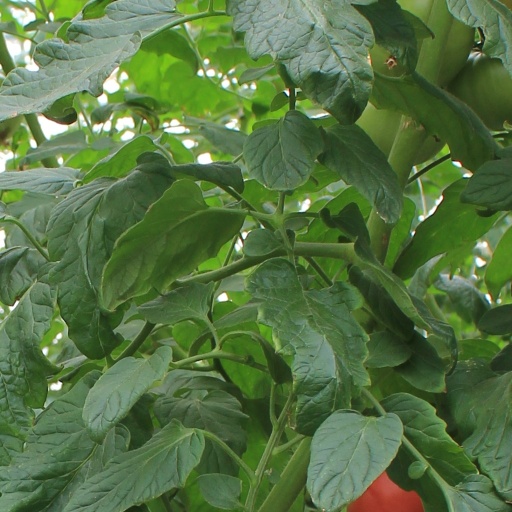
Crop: tomato